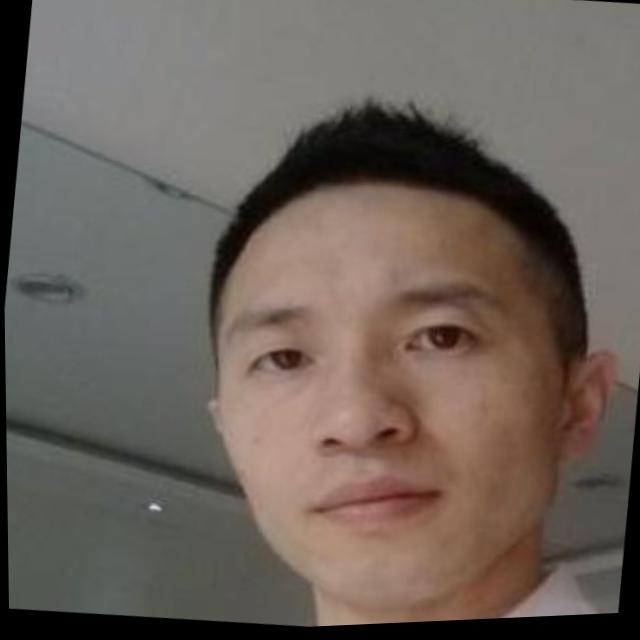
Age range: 21-44